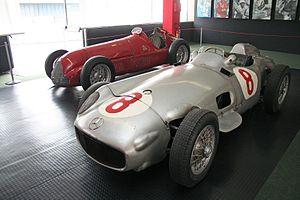
Le Grand Prix d'Argentine 1955, disputé sur le circuit Oscar Alfredo Galvez le 16 janvier 1955, est la quarante-deuxième épreuve du championnat du monde de Formule 1 courue depuis 1950 et la première manche du championnat 1955.